Aramac, Queensland

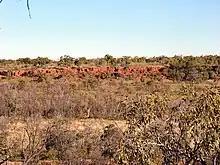

Aramac lay on the traditional tribal lands of the Iningai. Iningai (also known as Yiningay, Muttaburra, Tateburra, Yinangay, Yinangi) is an Australian Aboriginal language spoken by the Iningai people. The Iningai language region includes the landscape within the local government boundaries of the Longreach Region and Barcaldine Region, particularly the towns of Longreach, Barcaldine, Muttaburra and Aramac as well as the properties of Bowen Downs and catchments of Cornish Creek and Alice River.